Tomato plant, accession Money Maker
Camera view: horizontal (90 deg, fisheye); turntable rotation: 180 degrees
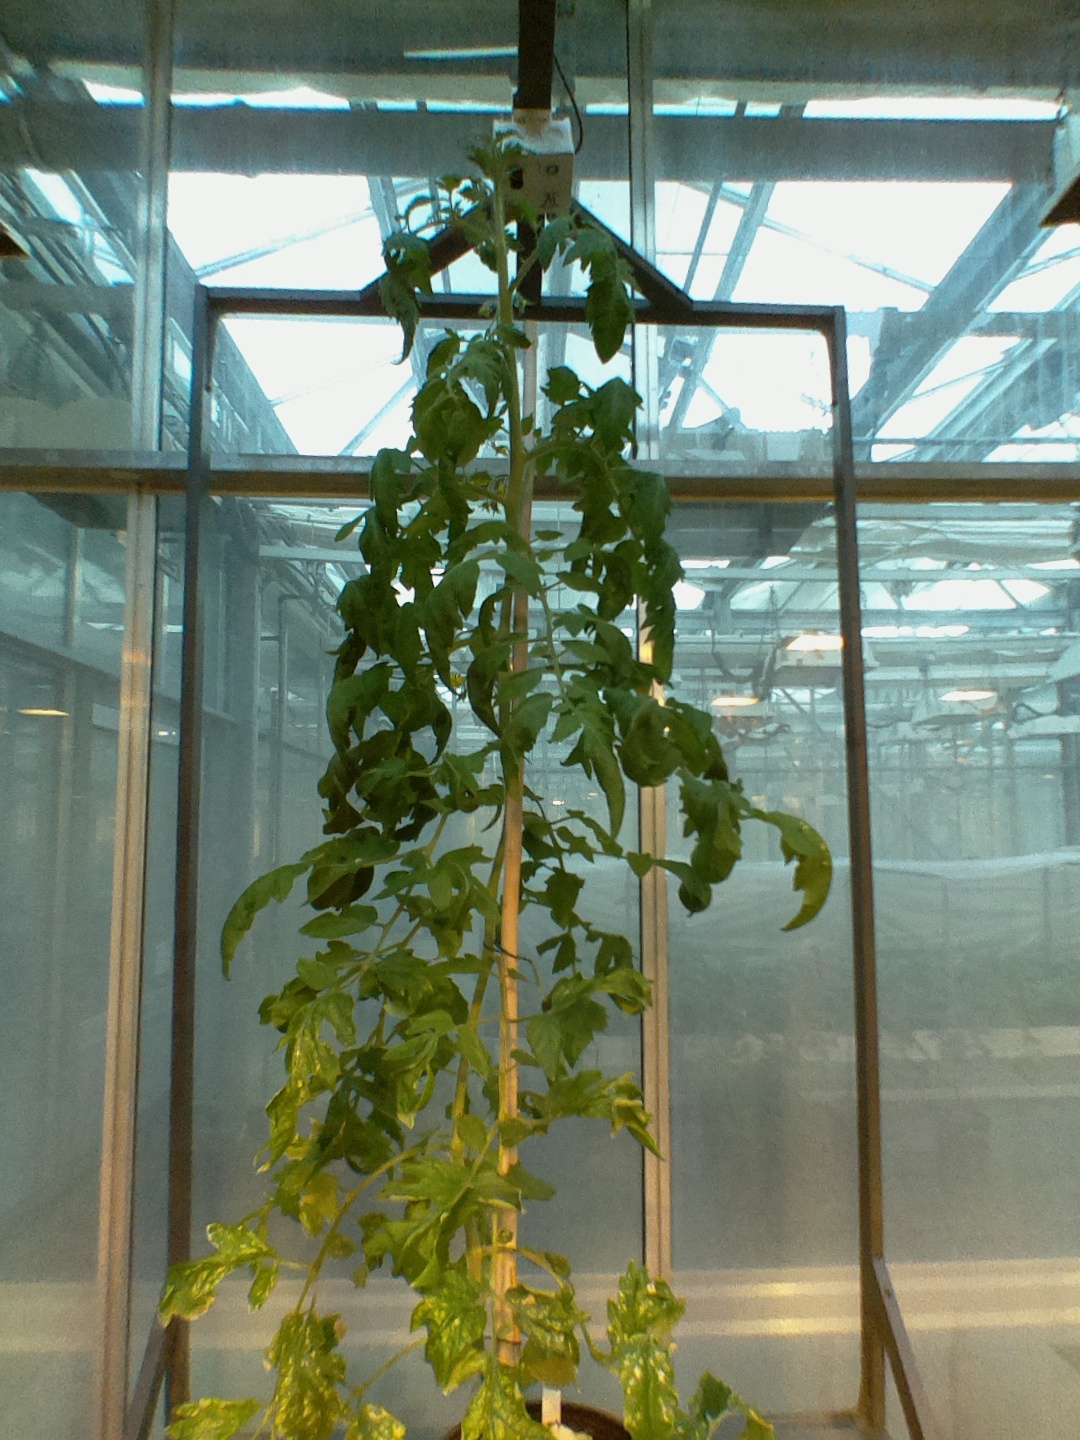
BBCH growth stage 70: Fruits at the main stem or branches visibles